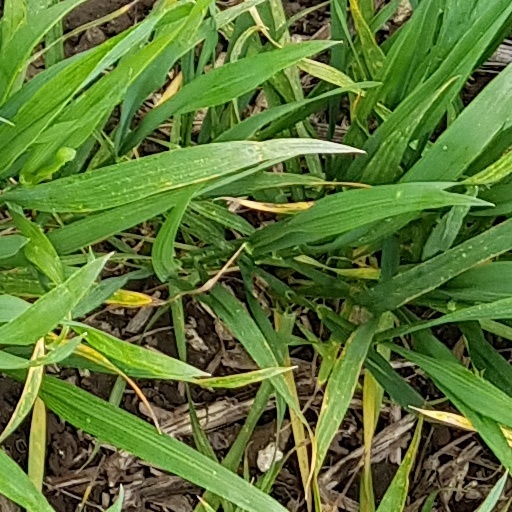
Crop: wheat